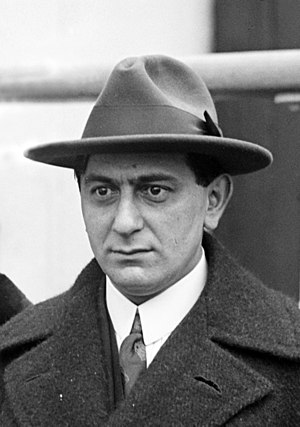
Ernst Lubitsch
Ernst Lubitsch, formodentlig før 1922
Ernst Lubitsch var en tysk-amerikansk filminstruktør.